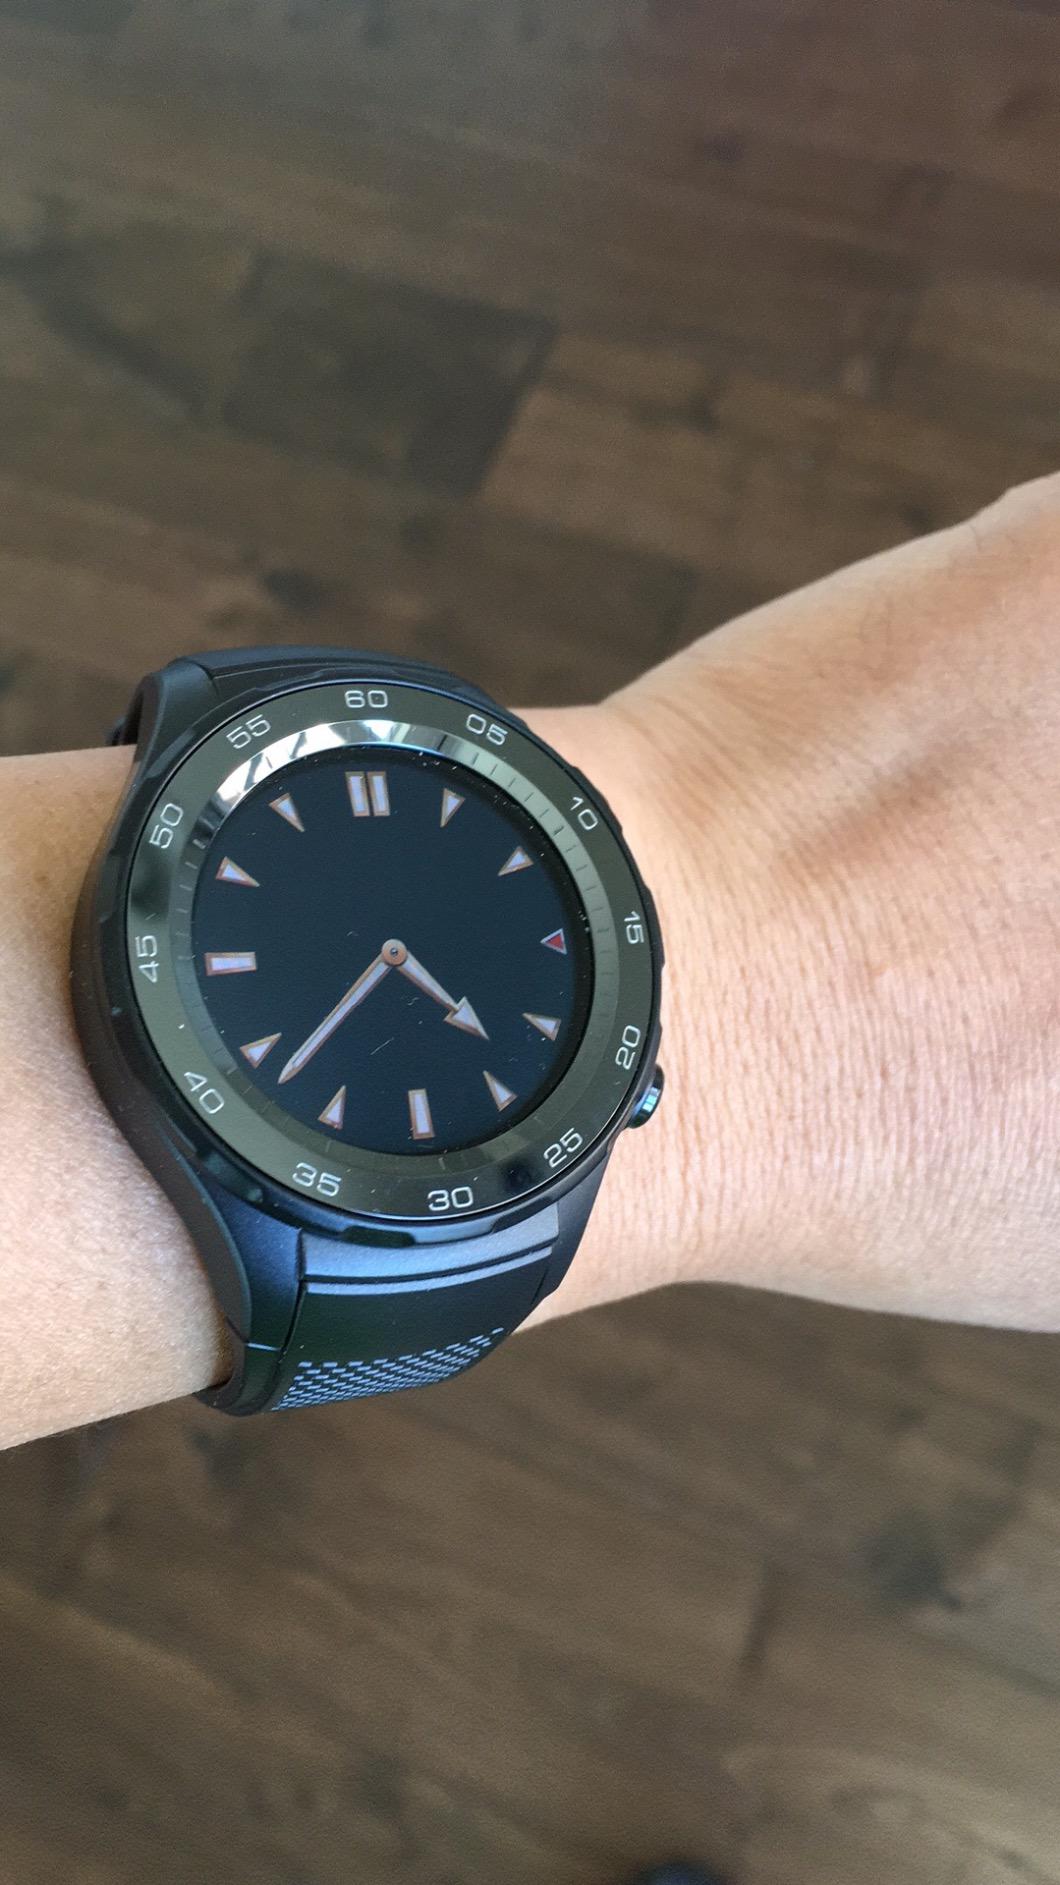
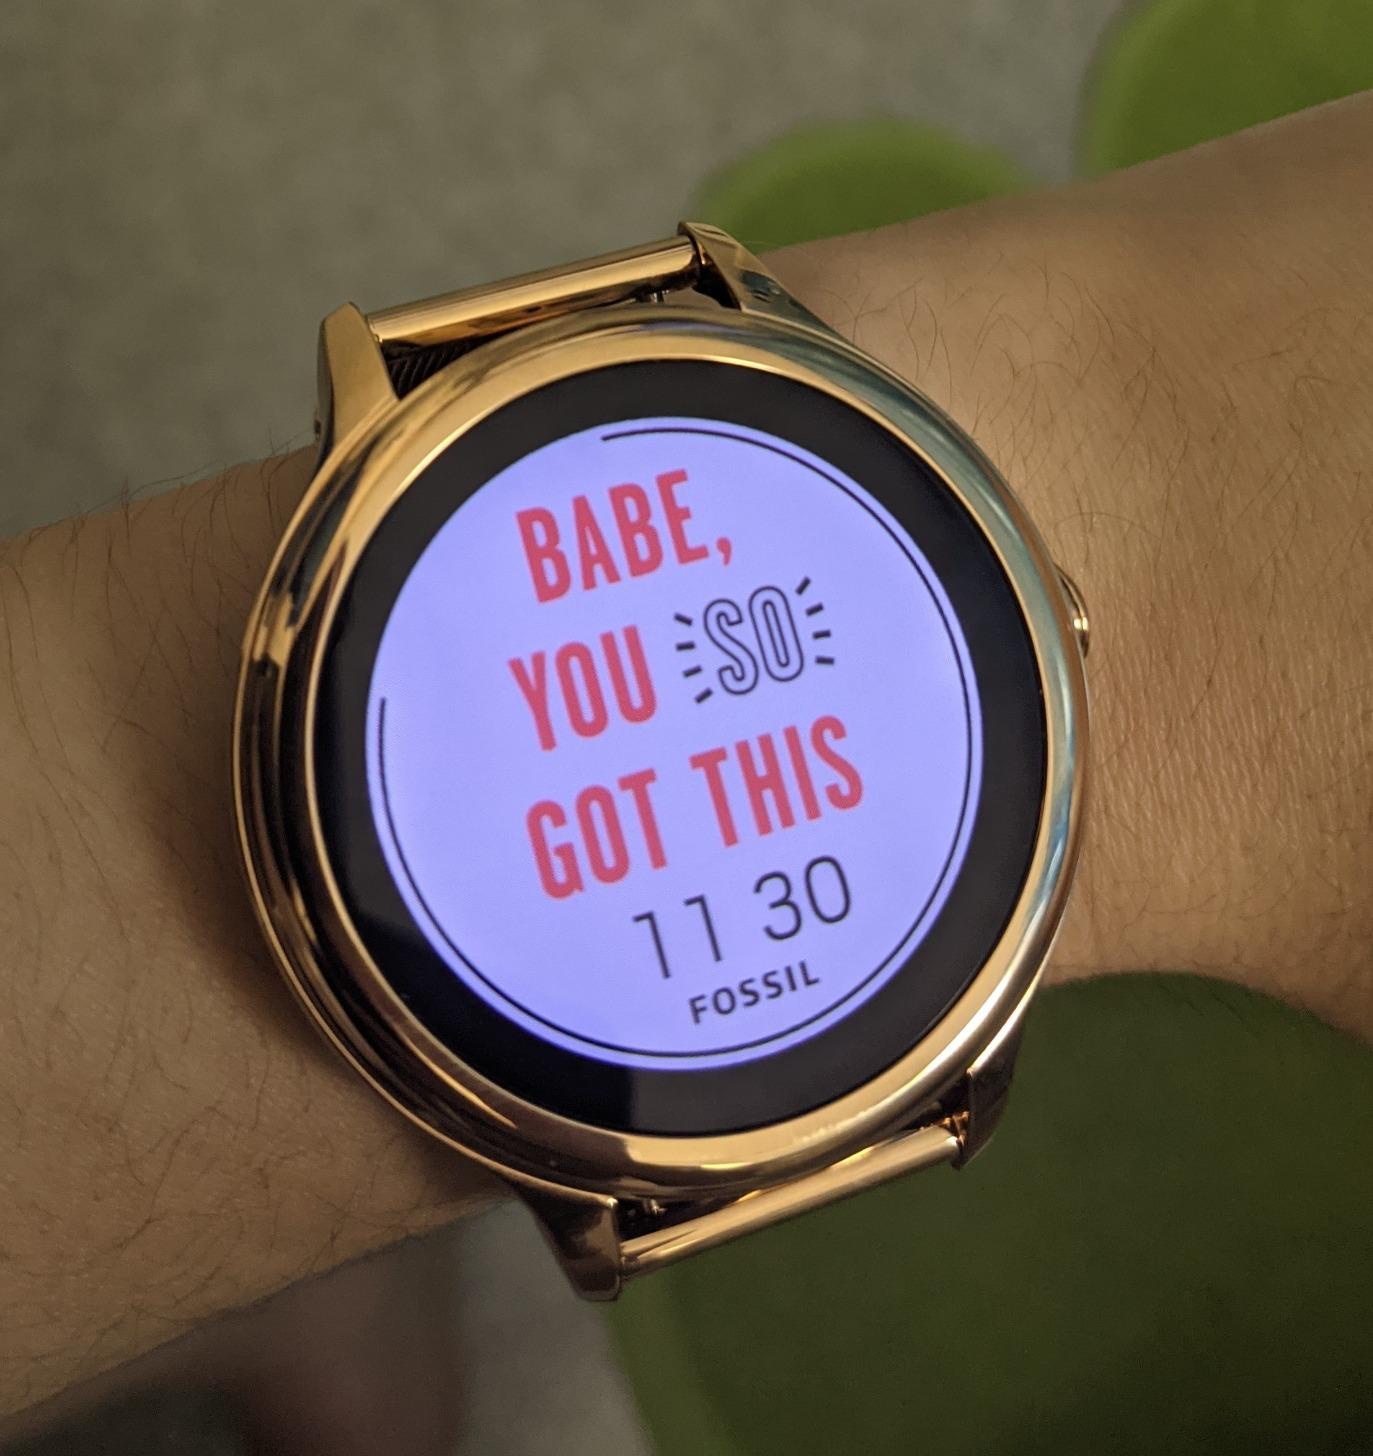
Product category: smartwatch
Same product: no